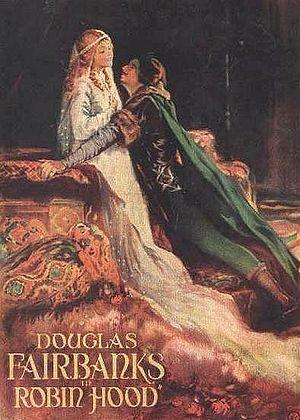
Robin des Bois est un film d'aventure américain d'Allan Dwan, sorti en 1922.